Tip-Off Girls

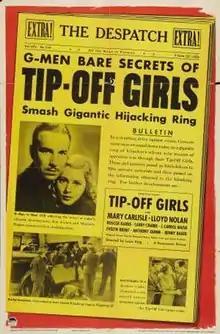
Theatrical release poster

Tip-Off Girls is a 1938 American crime film directed by Louis King, written by Maxwell Shane, Robert Yost and Stuart Anthony, and starring Mary Carlisle, Lloyd Nolan, Roscoe Karns, Buster Crabbe, J. Carrol Naish, Evelyn Brent and Anthony Quinn. It was released on April 1, 1938, by Paramount Pictures.